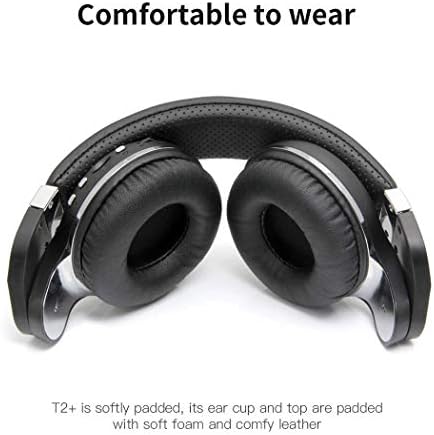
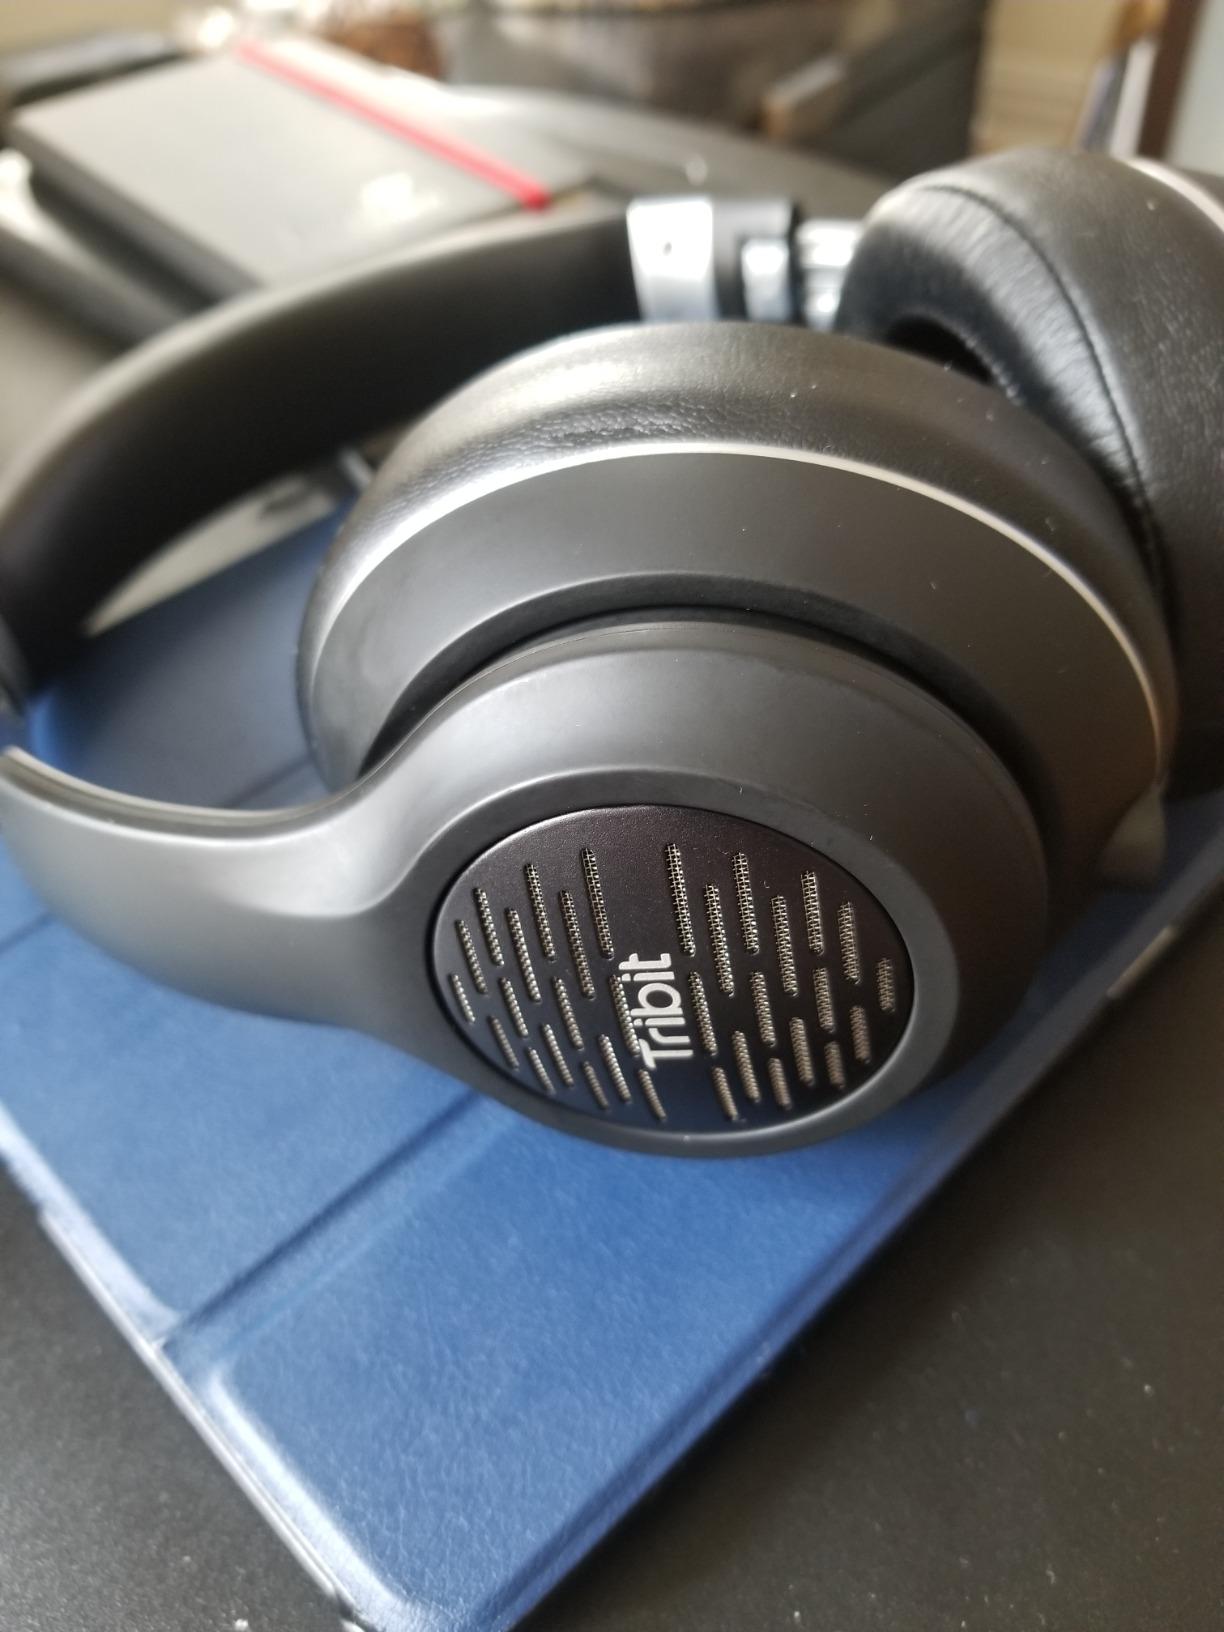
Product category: headphones
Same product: no